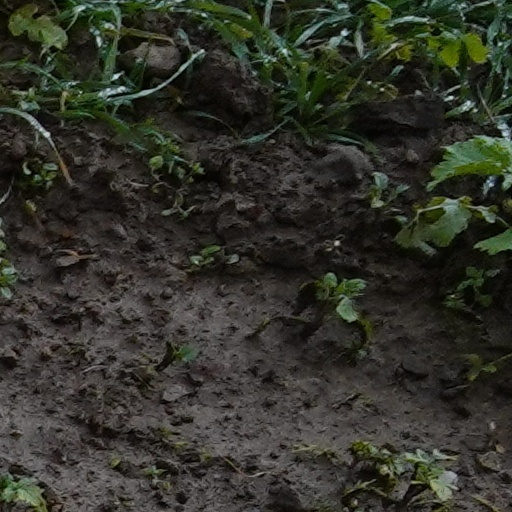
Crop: wheat